Alexander Jackson Davis

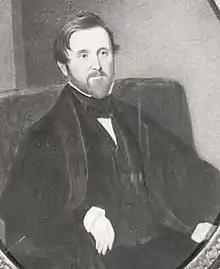
Detail of Davis portrait ca. 1855

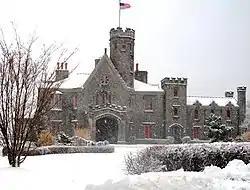
Whitby Castle in winter (photo 2010)

Alexander Jackson Davis (July 24, 1803 – January 14, 1892) was an American architect known particularly for his association with the Gothic Revival style.